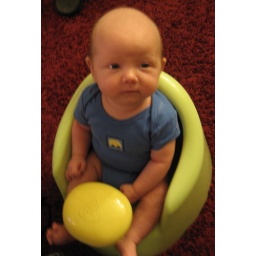
Kaiden in his big boy seat